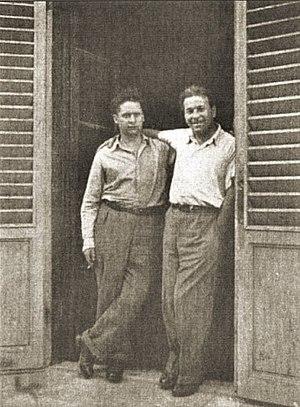
À bout de souffle est un film français emblématique de la Nouvelle Vague, réalisé par Jean-Luc Godard, sorti en 1960.